List of lakes of Portugal

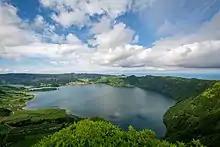
Lagoa das Sete Cidades, São Miguel Island, Azores

Although some lakes occur in mainland Portugal, most of these bodies of water are native to the archipelago of the Azores.